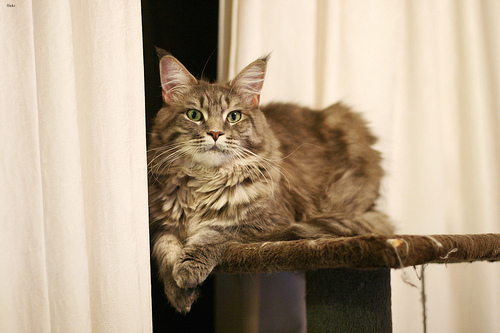
Animal: cat
Breed: maine_coon